The Brain Machine (film)

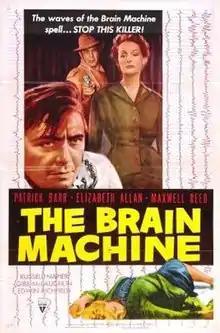
Theatrical release poster

The Brain Machine is a 1956 British thriller film directed and written by Ken Hughes and starring Maxwell Reed, Elizabeth Allan and Patrick Barr.